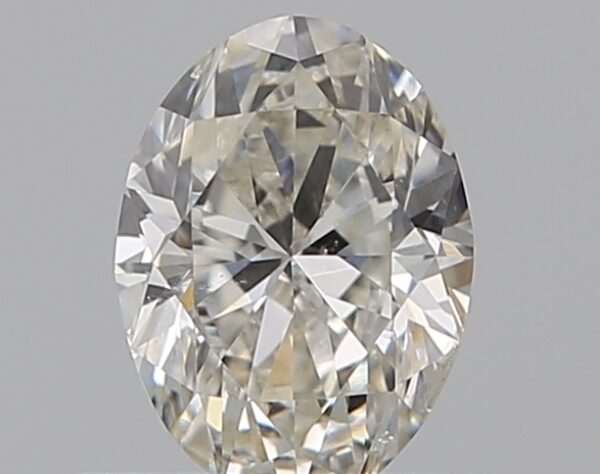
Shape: oval
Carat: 0.5
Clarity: SI2
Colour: I
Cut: GD
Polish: VG
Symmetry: GD
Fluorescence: F
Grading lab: GIA
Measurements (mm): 5.92 x 4.32 x 2.84